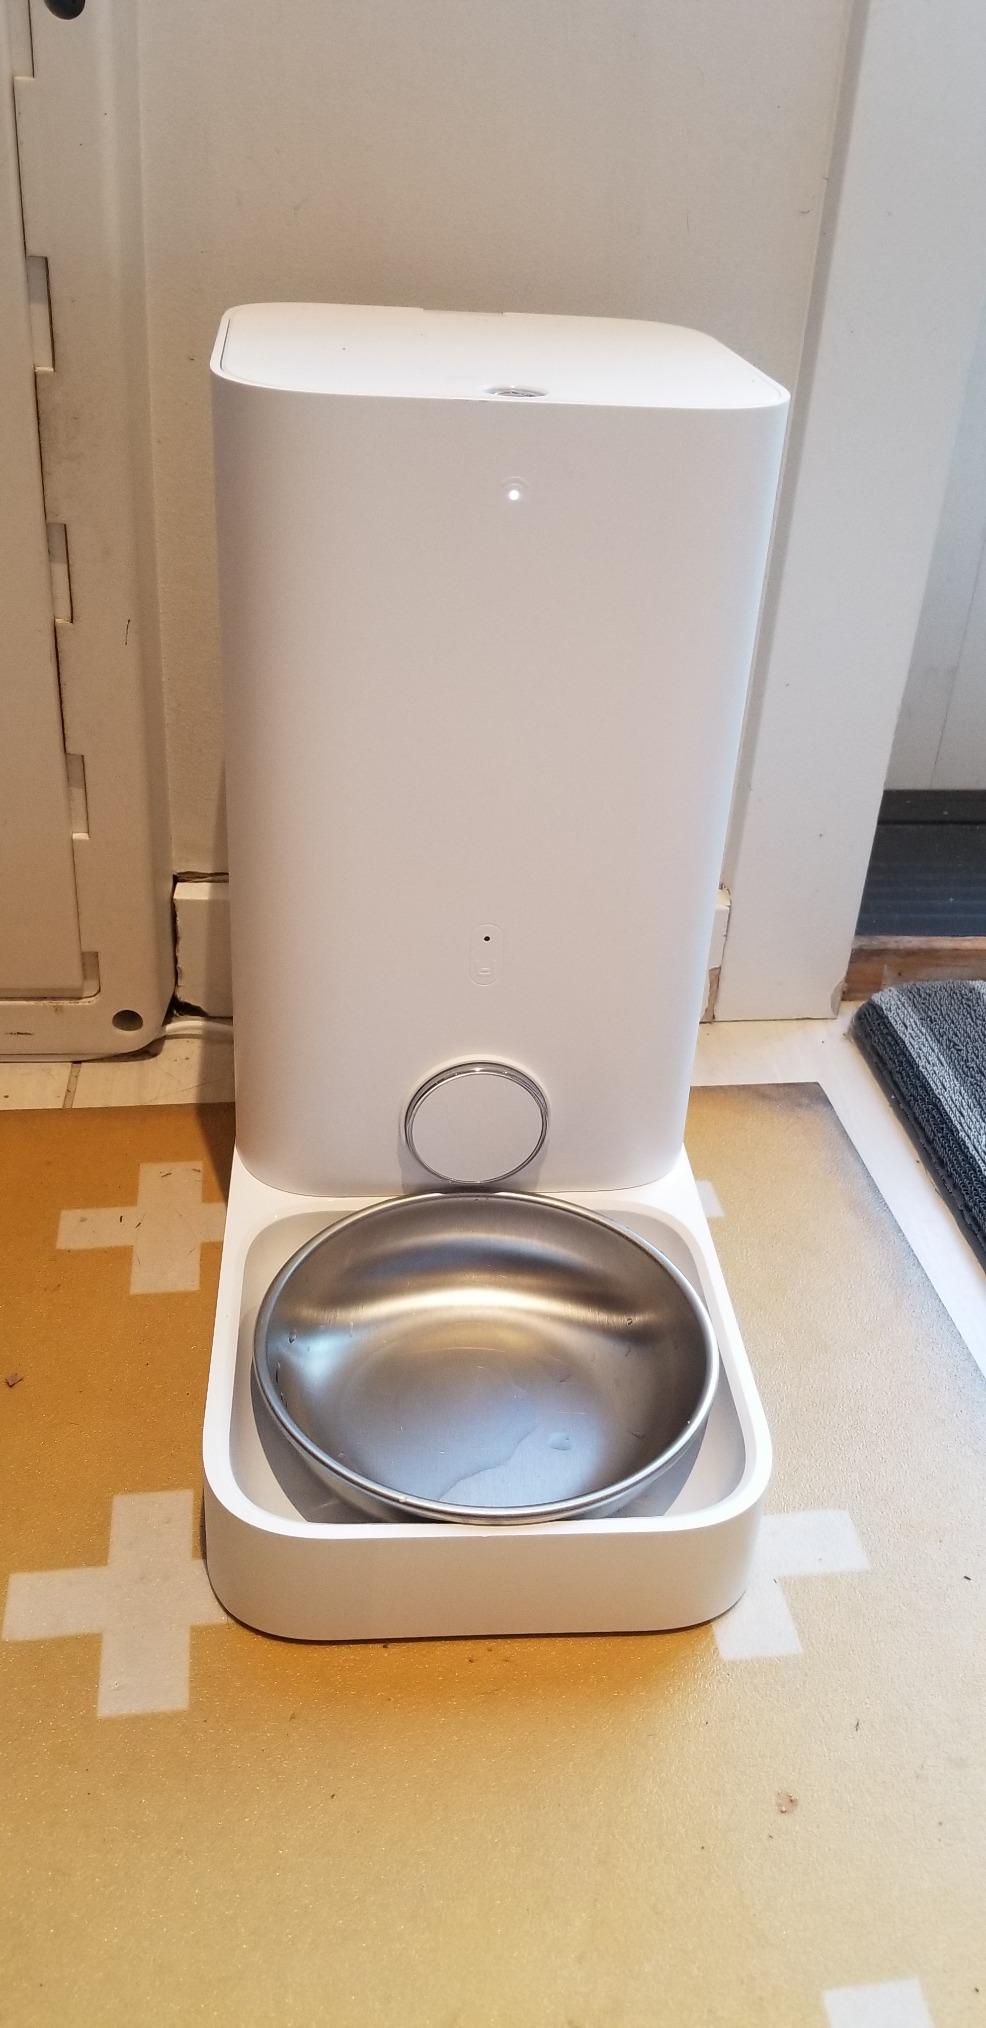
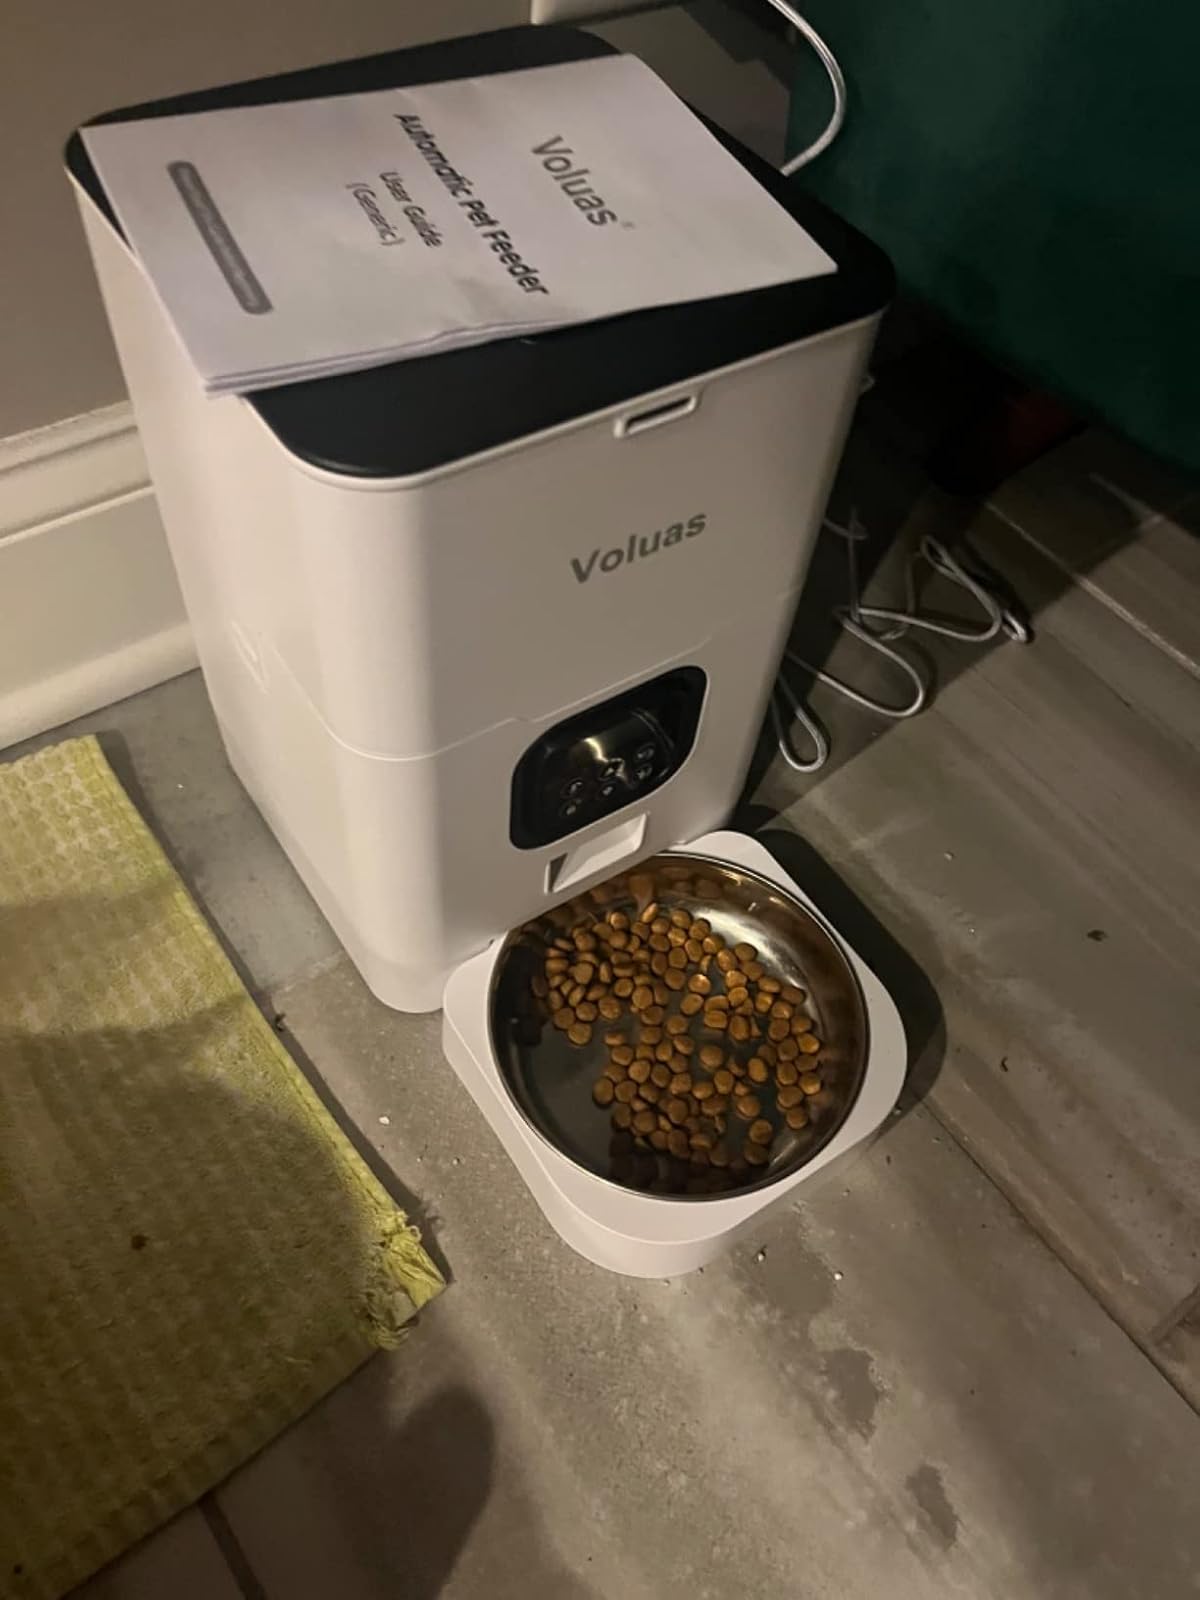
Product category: items_feeder
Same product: no